Blue Birthday

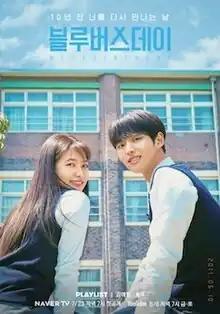
Promotional poster

Blue Birthday is a South Korean drama web series produced by Naver subsidiary Playlist Studio. Directed by Park Dan-hee and co-written by Goo So-yeon and Moon Won-young, the series stars Kim Ye-rim as Oh Ha-rin and Yang Hong-seok as Ji Seo-jun. The series is a fantasy romance thriller drama in which the female protagonist, Oh Ha-rin, revisits the past through mysterious photos left by her first love, who died on her birthday 10 years ago. It premiered on July 23, 2021, on Naver TV and WeTV, and aired every Friday and Saturday at 19:00 (KST). It also became available on YouTube to audiences from South Korea on August 6, 2021.